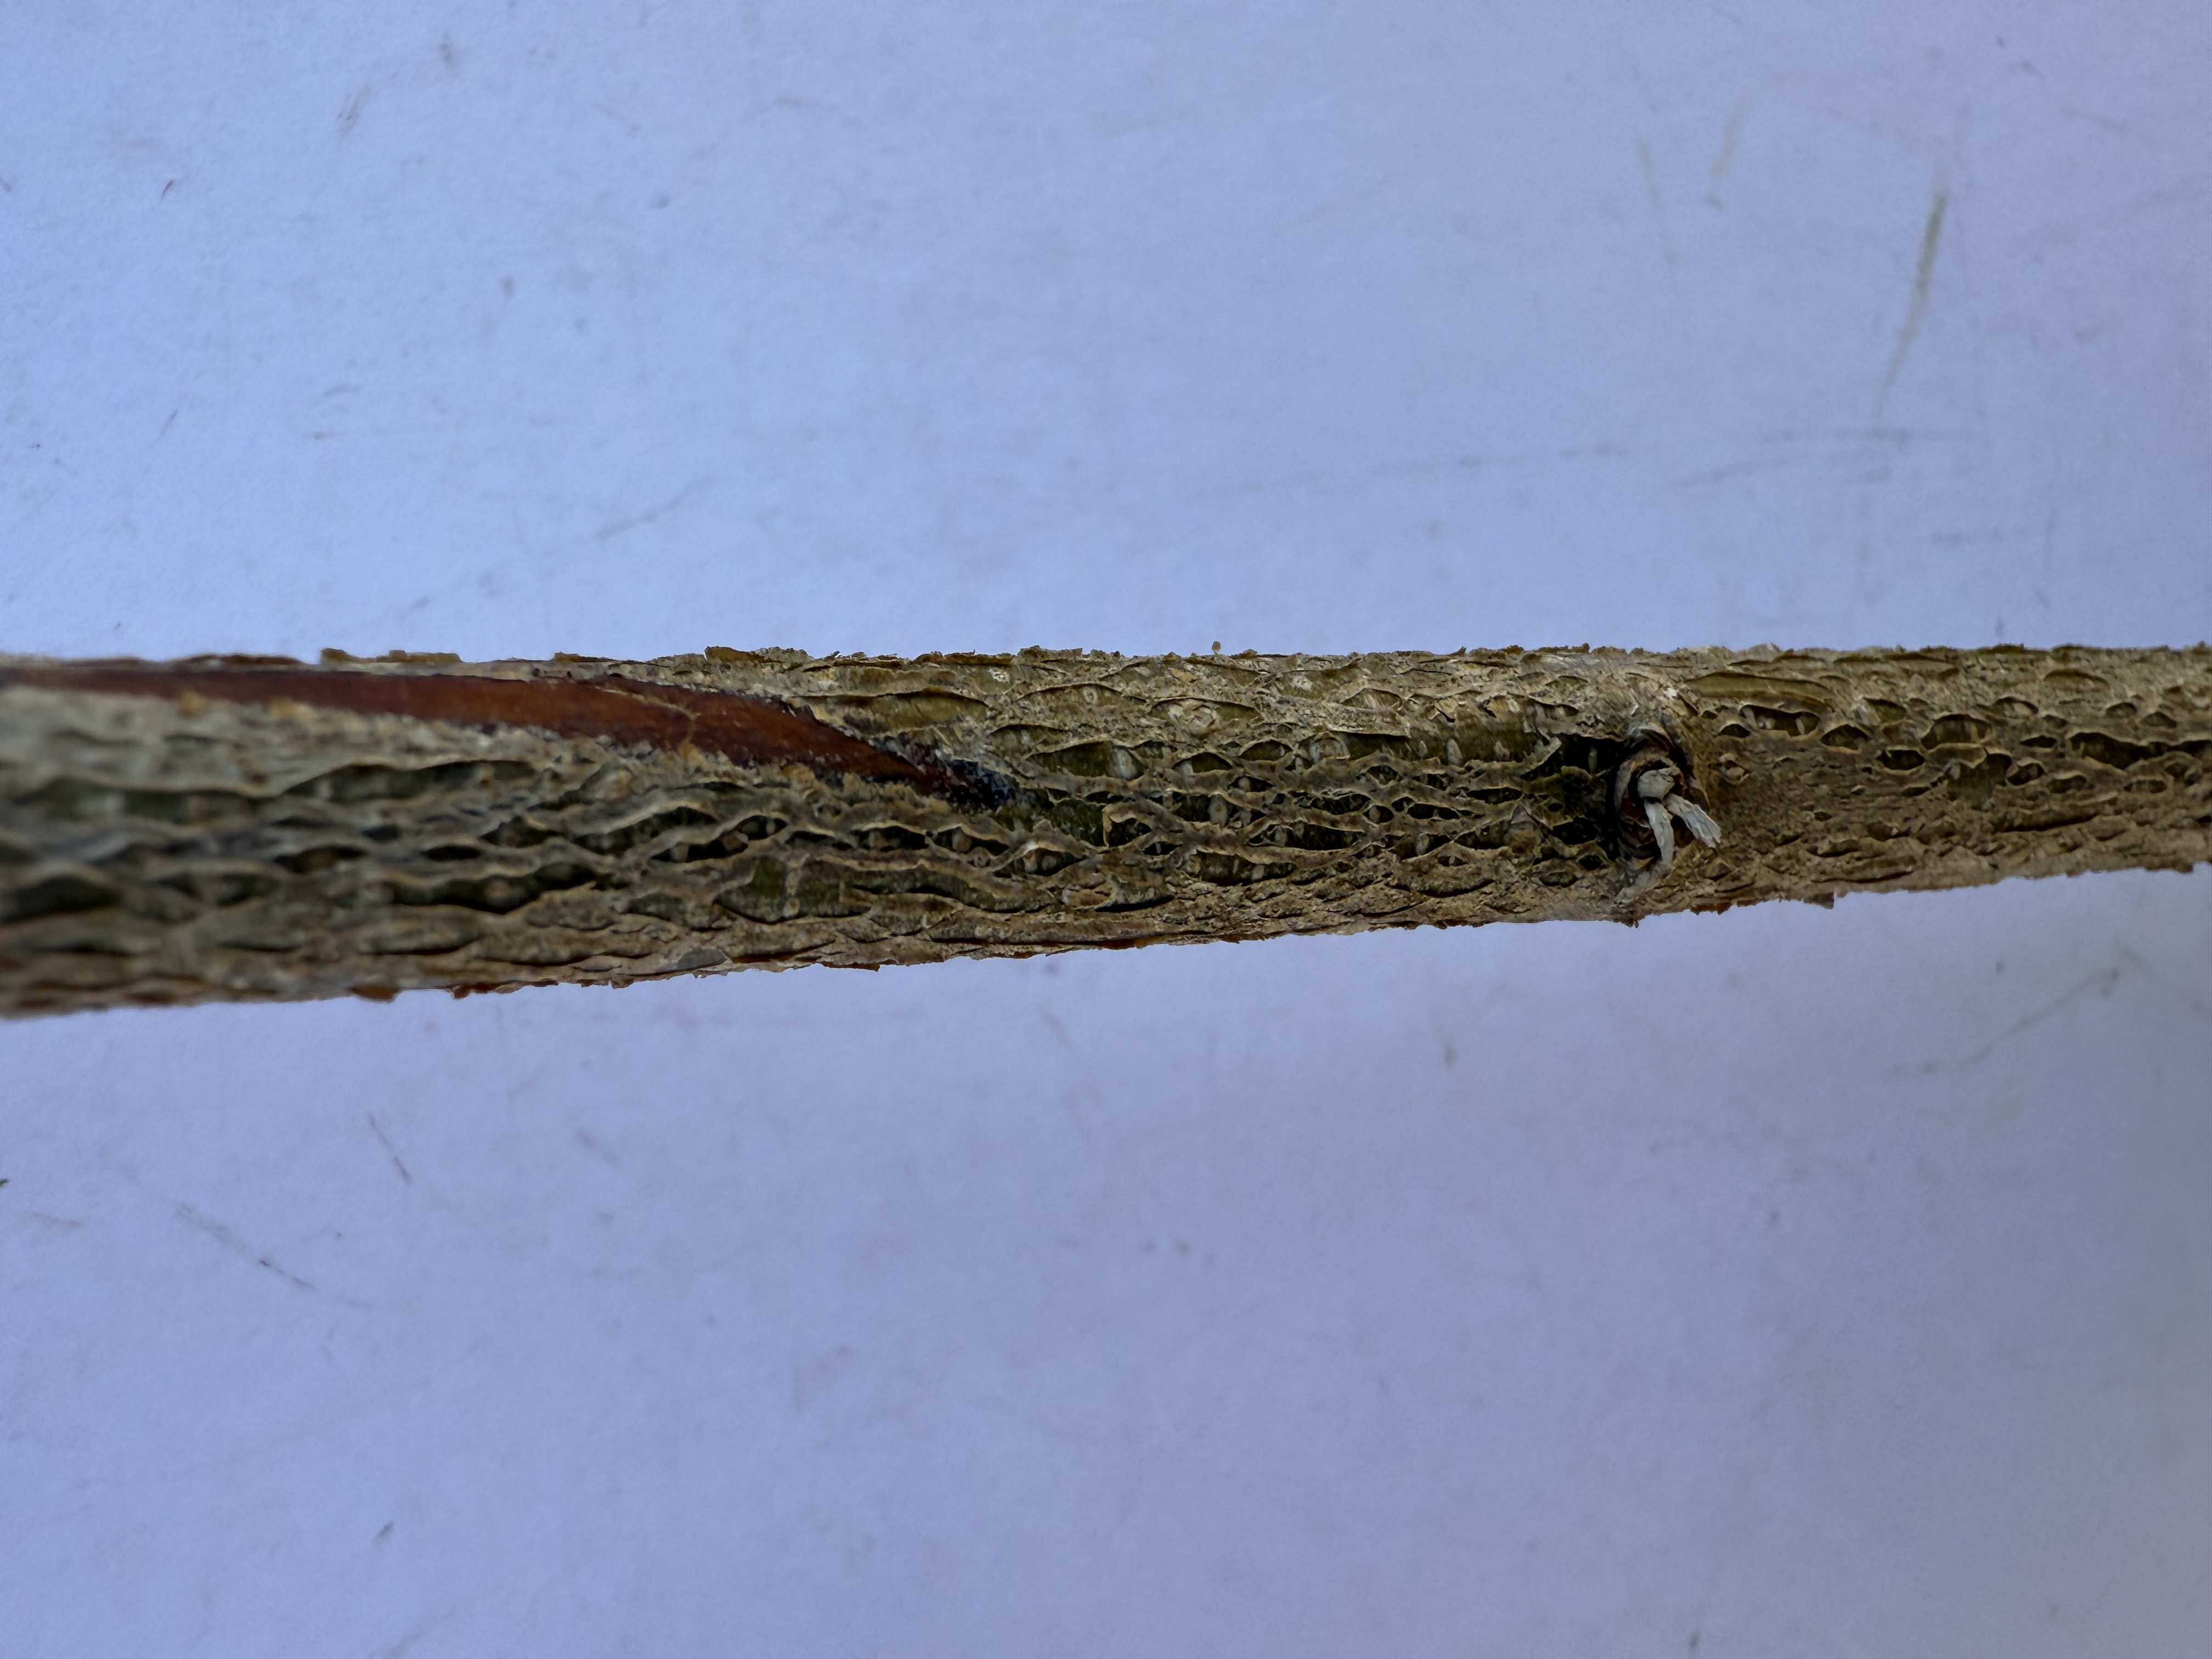
Variety: Hazelnut